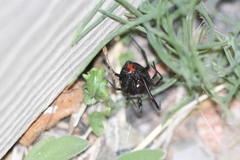
Species: Lactrodectus_hesperus